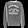
Label: Pullover